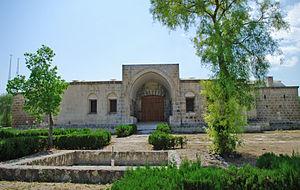
Ceyhan est un district situé dans la province d'Adana en Turquie sur le fleuve Ceyhan d'où la ville tire son nom. Au recensement de 2007, la population de la ville s'élève à 158 459 habitants dont 103 800 urbains.